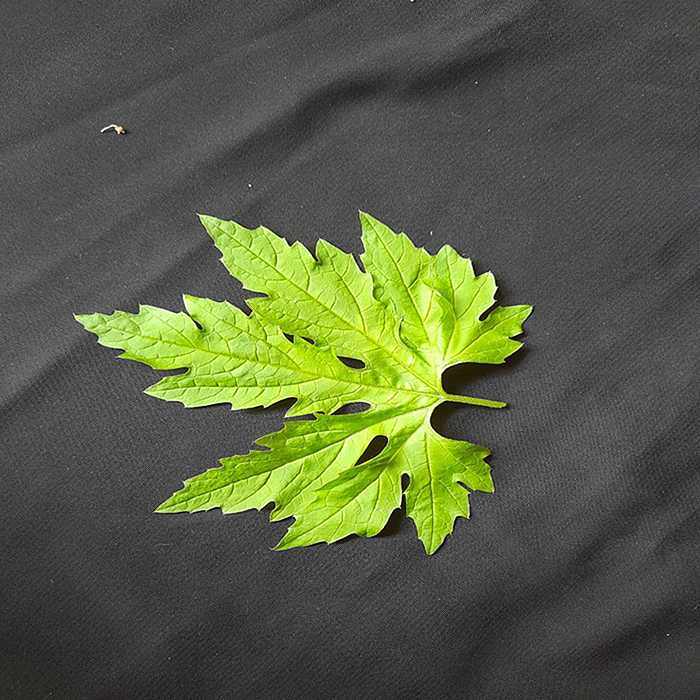
Plant: Bitter Gourd
Label: Fresh leaf